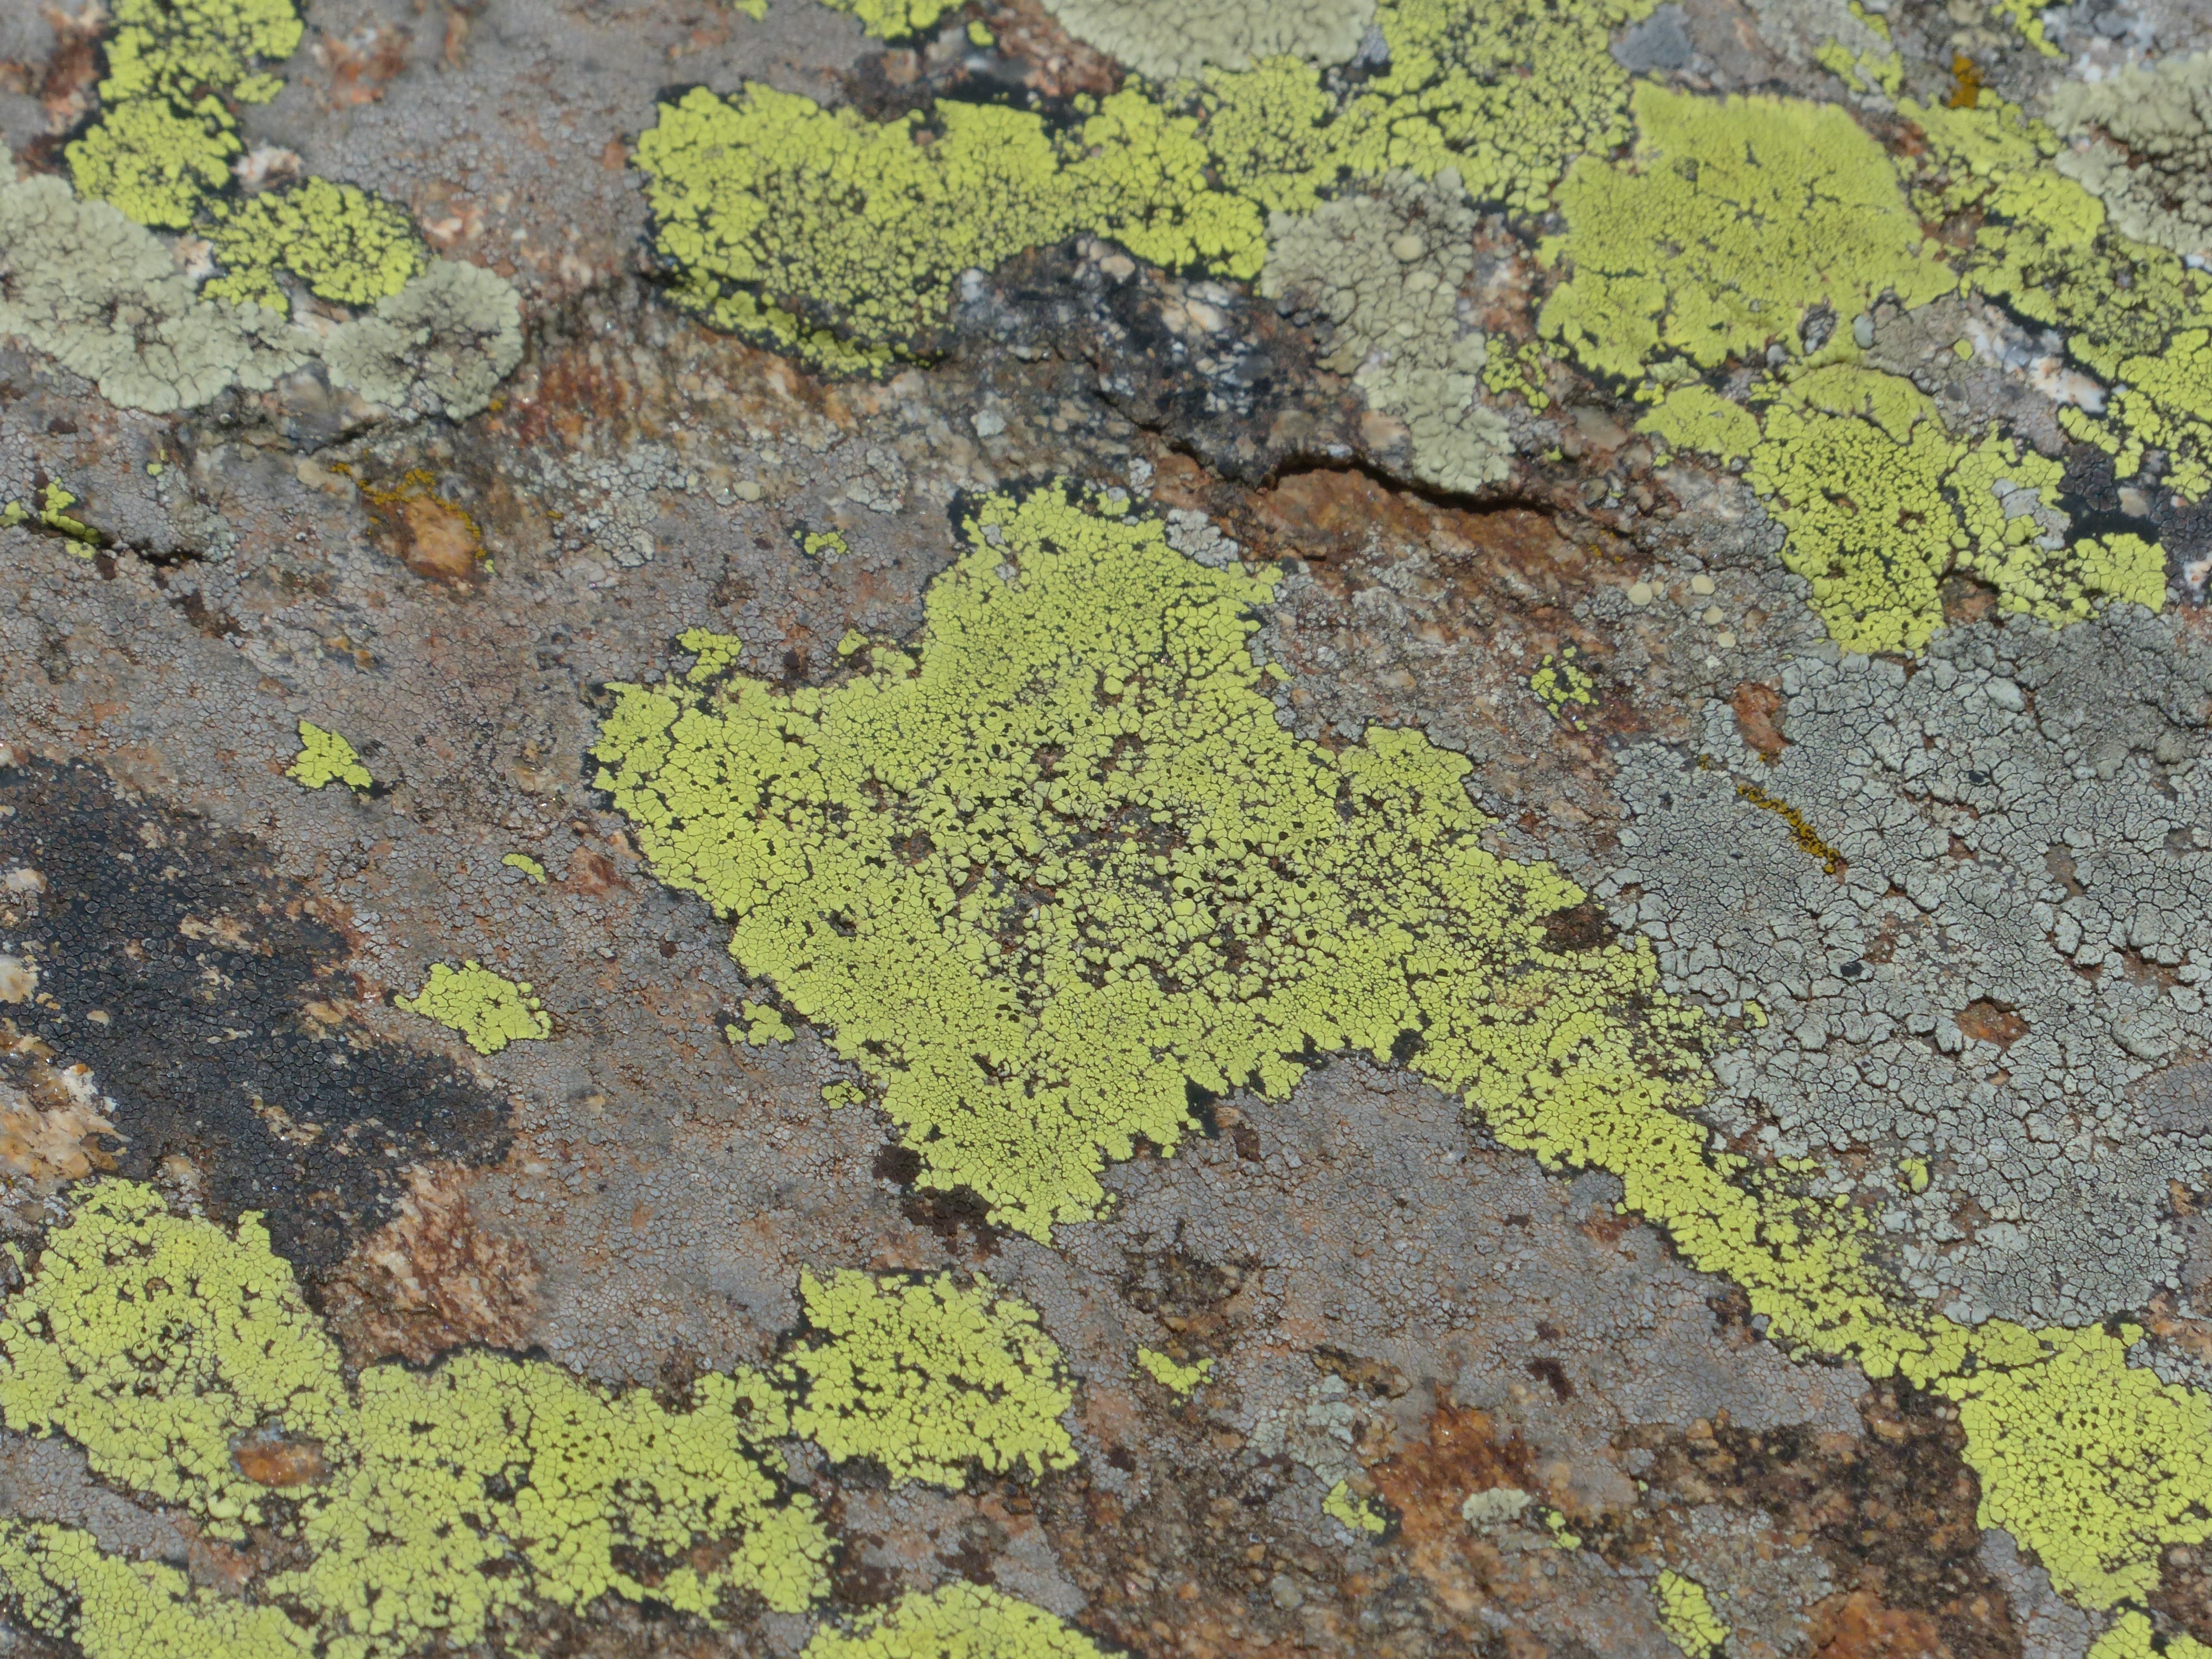
tree, rock, plant, leaf, stone, moss, green, soil, terrain, ridge, lichen, geology, vegetation, ecosystem, tundra, bedrock, bright yellow, greenish, fouling, green yellow, aerial photography, crust lichen, olive green, rock lichen, landkartenflechte, rhizocarpon geographicum, bare rock, thallus, thallophyt, lagerpflanze, lichen thallus